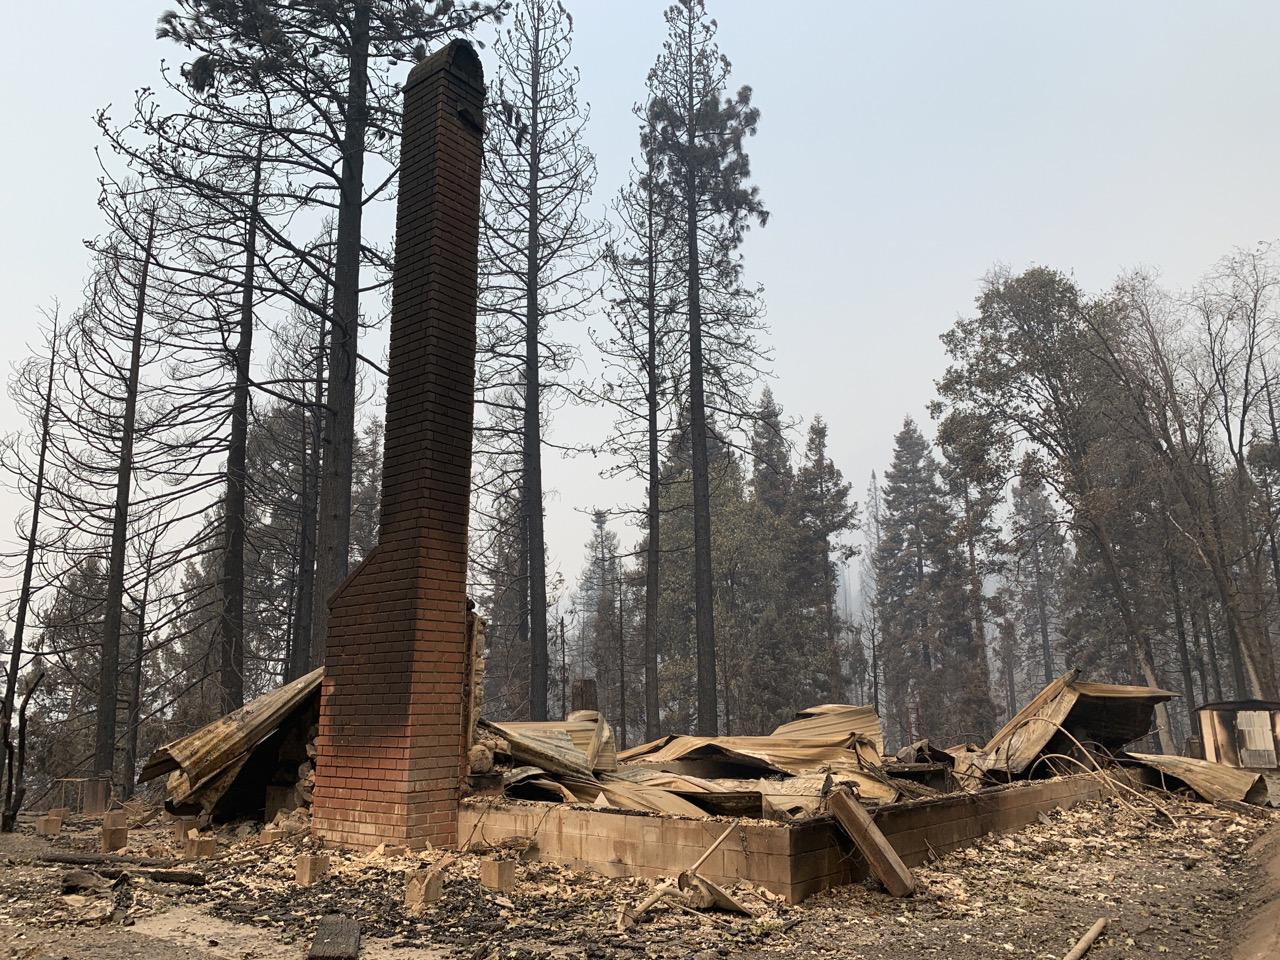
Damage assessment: destroyed